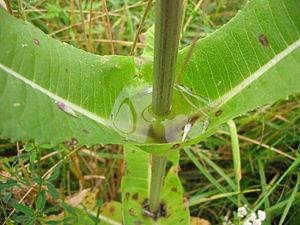
Gærdekartebolle / Beskrivelse
Opsamlet vand ved basis af to sammenvoksede, modsatte blade
Gærdekartebolle, også kaldet almindelig kartebolle, er en blomsterplante i kartebollefamilien. Den er vildtvoksende i dele af Europa, Asien og Afrika, men findes nu også i størstedelen af disse verdensdele, foruden i Nord- og Sydamerika, Australien og New Zealand som en indført art. I USA og Australien betragtes den som landskabsukrudt. Gærdekartebolle har en meget karakteristisk blomsterstand i form af et ægformet eller cylindrisk hoved med lilla blomster i ringe. Under hovedet findes kraftige udstående svøbblade, som bliver tilbage efter afblomstring. Blomsterne har udragende støtteblade, der er stive og stikkende. Gærdekartebolle er den vilde form af den tidligere dyrkede ægte kartebolle.